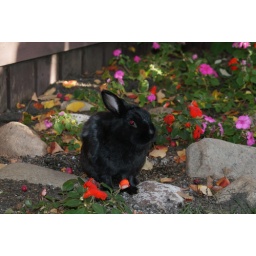
E-Bunny in his fav flower bed 1